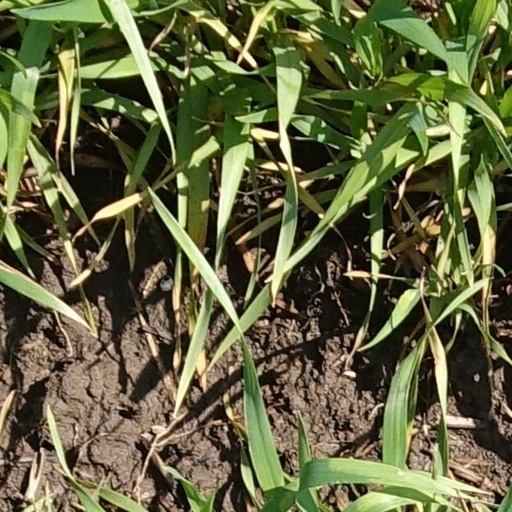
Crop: wheat